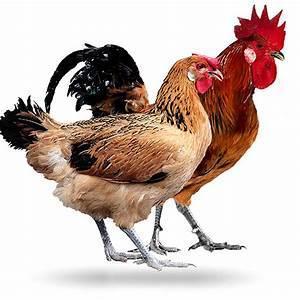
chicken